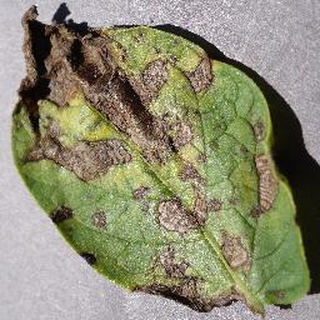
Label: potato_early_blight